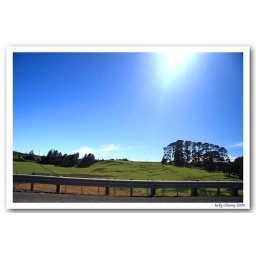
A sunny day, blue sky in Auckland country.